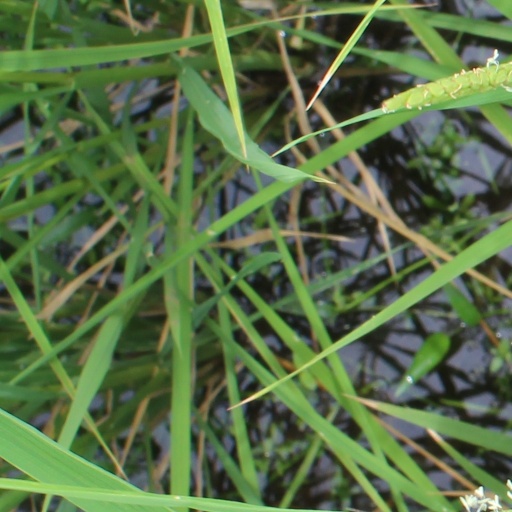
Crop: rice